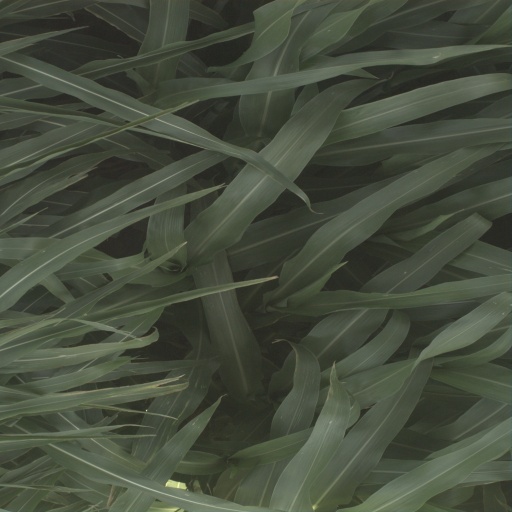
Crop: sorghum